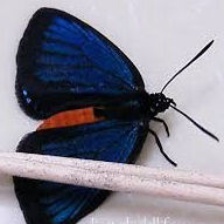
Species: ATALA
Butterfly family (ImageNet category): lycaenid_butterfly